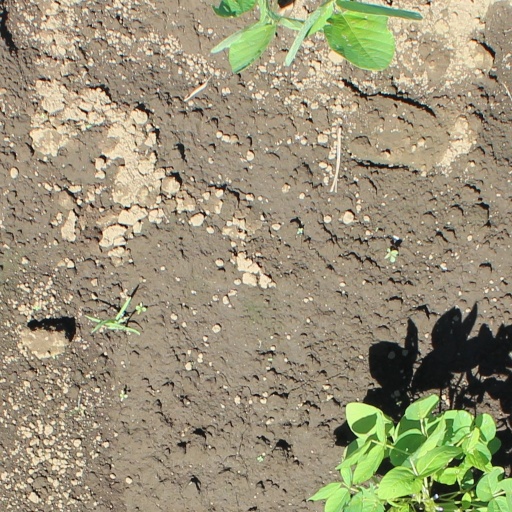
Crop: soybean